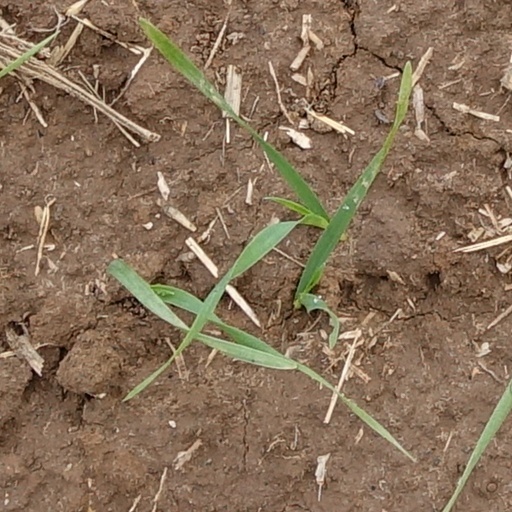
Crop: wheat